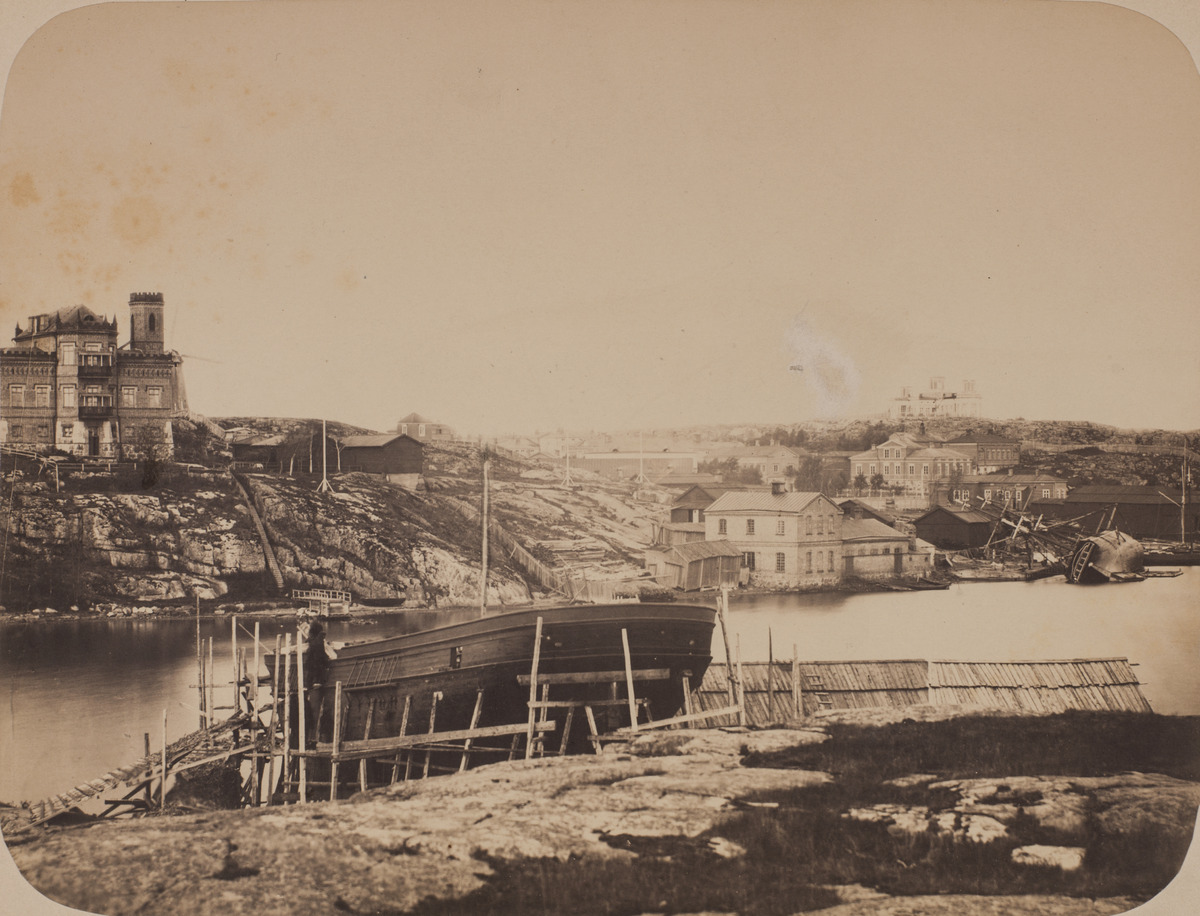
Kuvan alla pohjustuspahviin liimattu kuvateksti "Stora varfvet från Blekholmen"
sisällön kuvaus: Kuvan alla pohjustuspahviin liimattu kuvateksti "Stora varfvet från Blekholmen". Näkymä Ullanlinnaan ja Itäiseen Kaivopuistoon Luodolta katsottuna: vasemmassa reunassa Villa Kalliolinna ja sen takana tuulimylly. Oikeassa reunassa Ullanlinnan

laivatelakka, taustalla v. 1834 valmistunut observatorio. Kuvan etualalla Luoto ja

rakenteilla oleva purjelaiva. mustavalkoinen
Kuvaaja: Hårdh, C.A., valokuvaaja
Ajankohta: kuvausaika 1870 -luku mahd
Paikka: Suomi, Uusimaa, Helsinki, Kaivopuisto Helsinki
Aiheet: huvilat, telakat, tiilirakennukset, observatoriot, purjelaivat, saaret, kalliot, merivesi